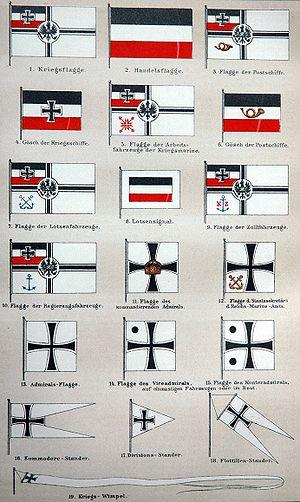
La Kaiserliche Marine est le nom de la marine allemande qui fut créée après la formation de l'Empire allemand en même temps que la Deutsches Heer, et qui exista de 1871 à 1919. Elle est gérée par l'office du Reich à la Marine.